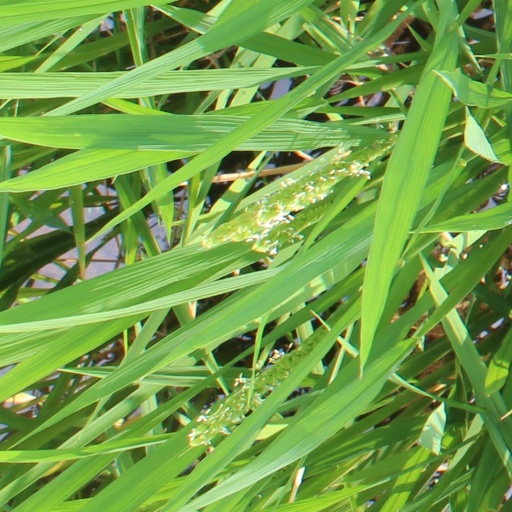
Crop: rice